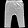
Label: Trouser